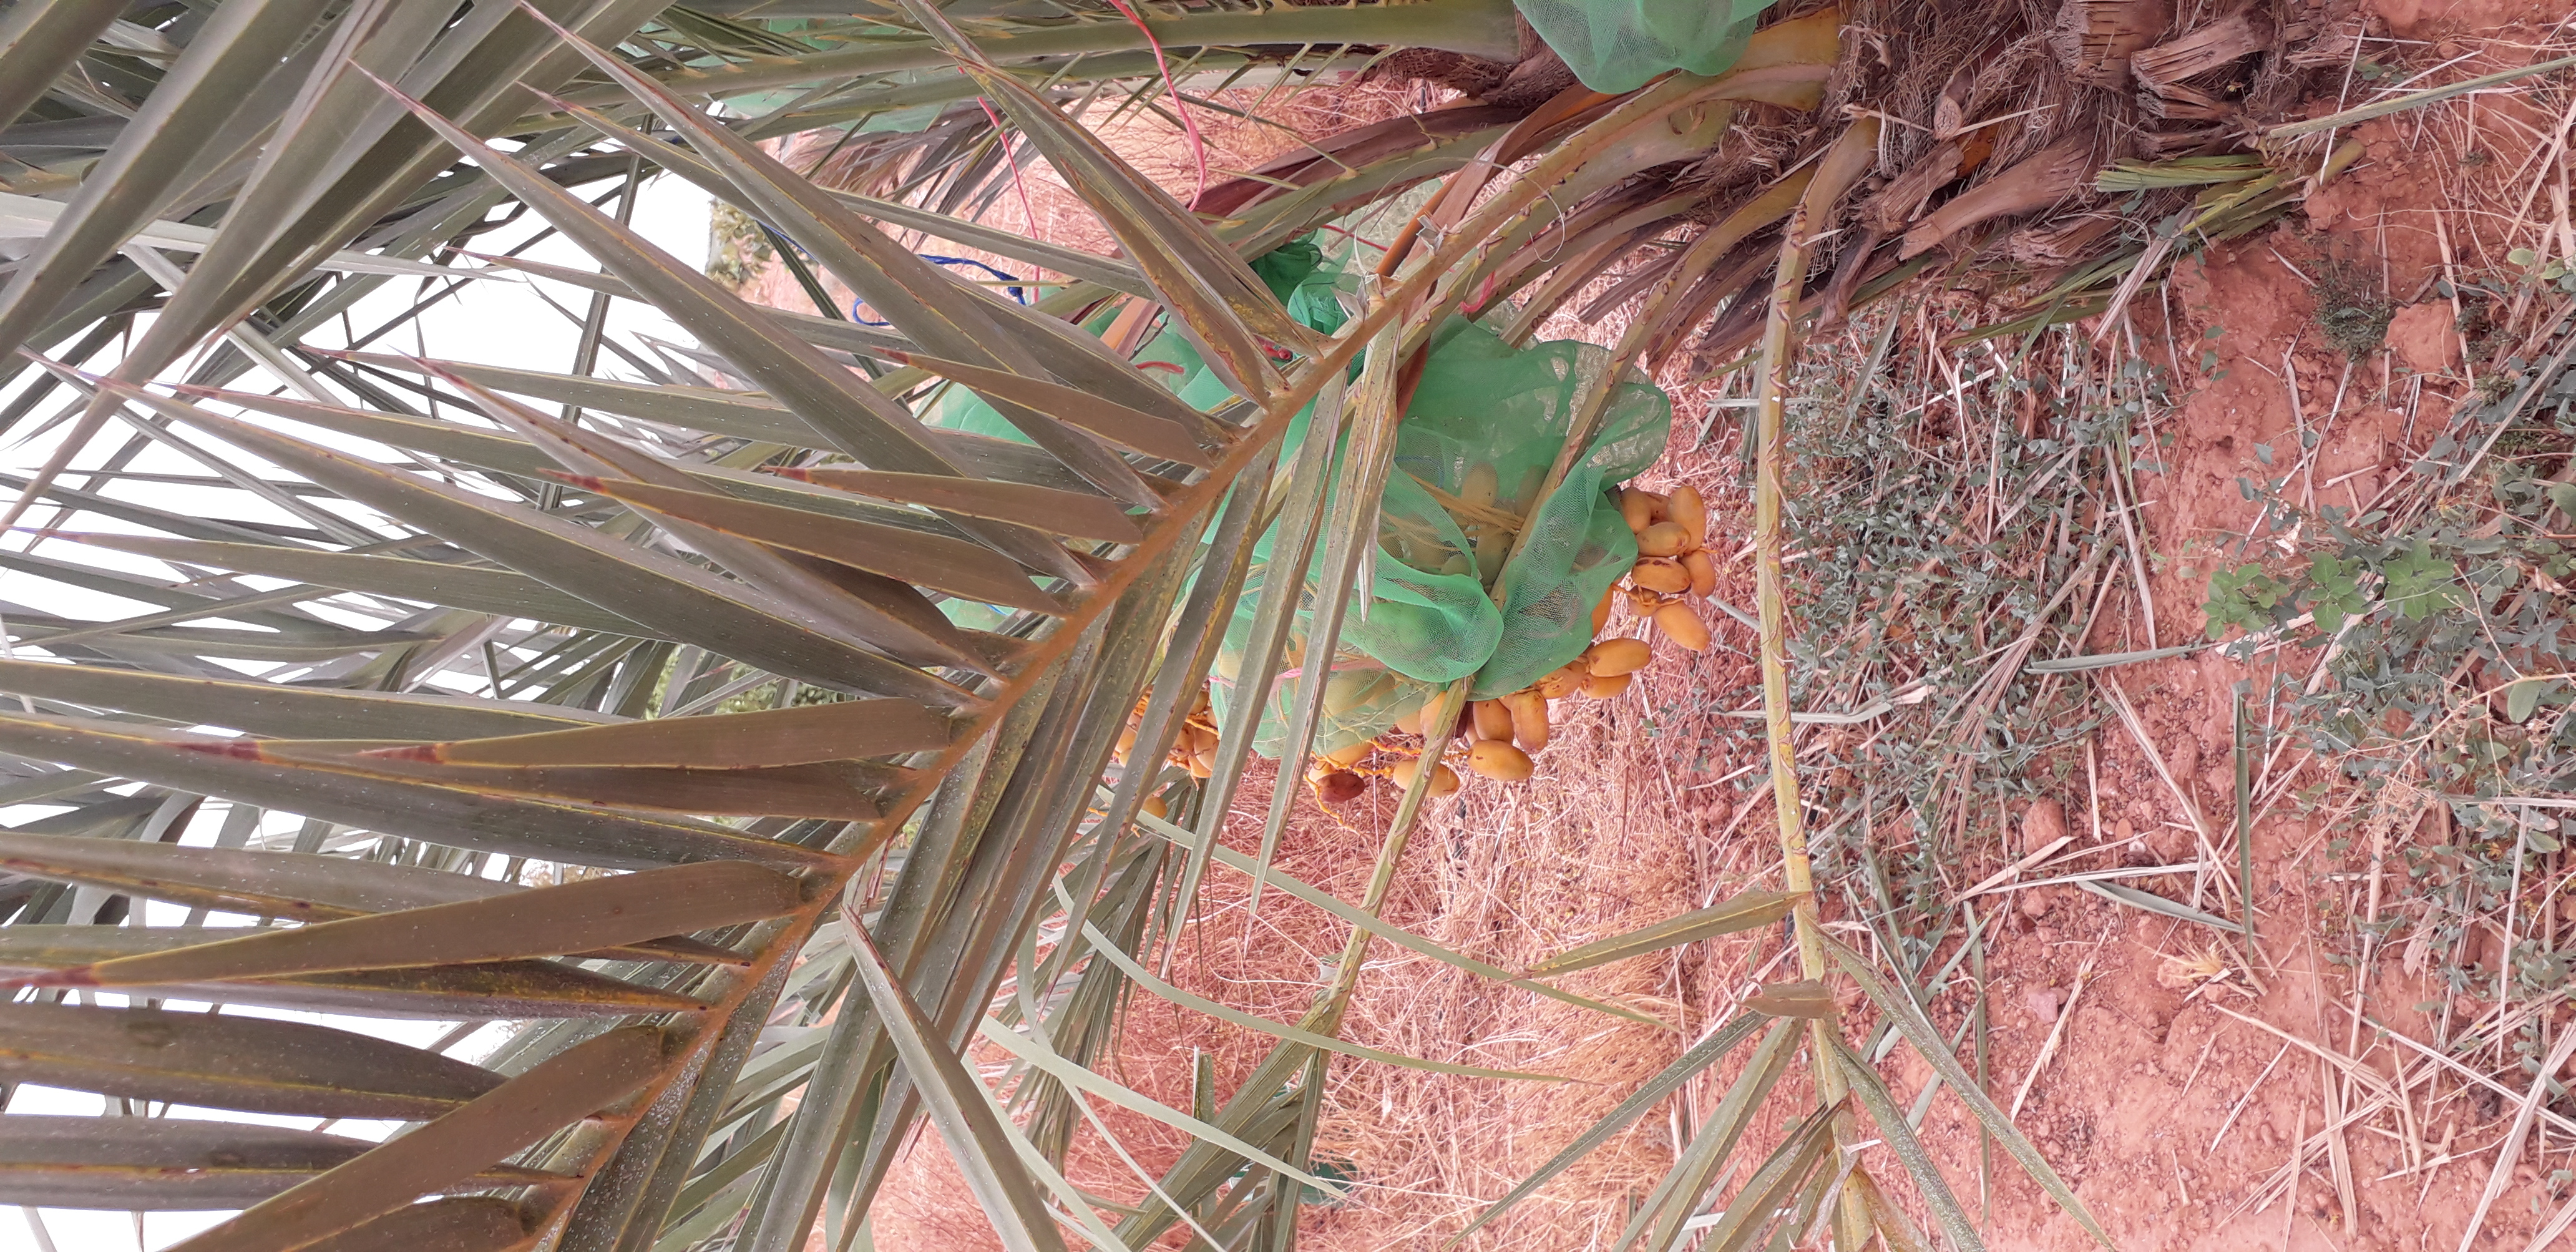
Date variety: Boumajhoul